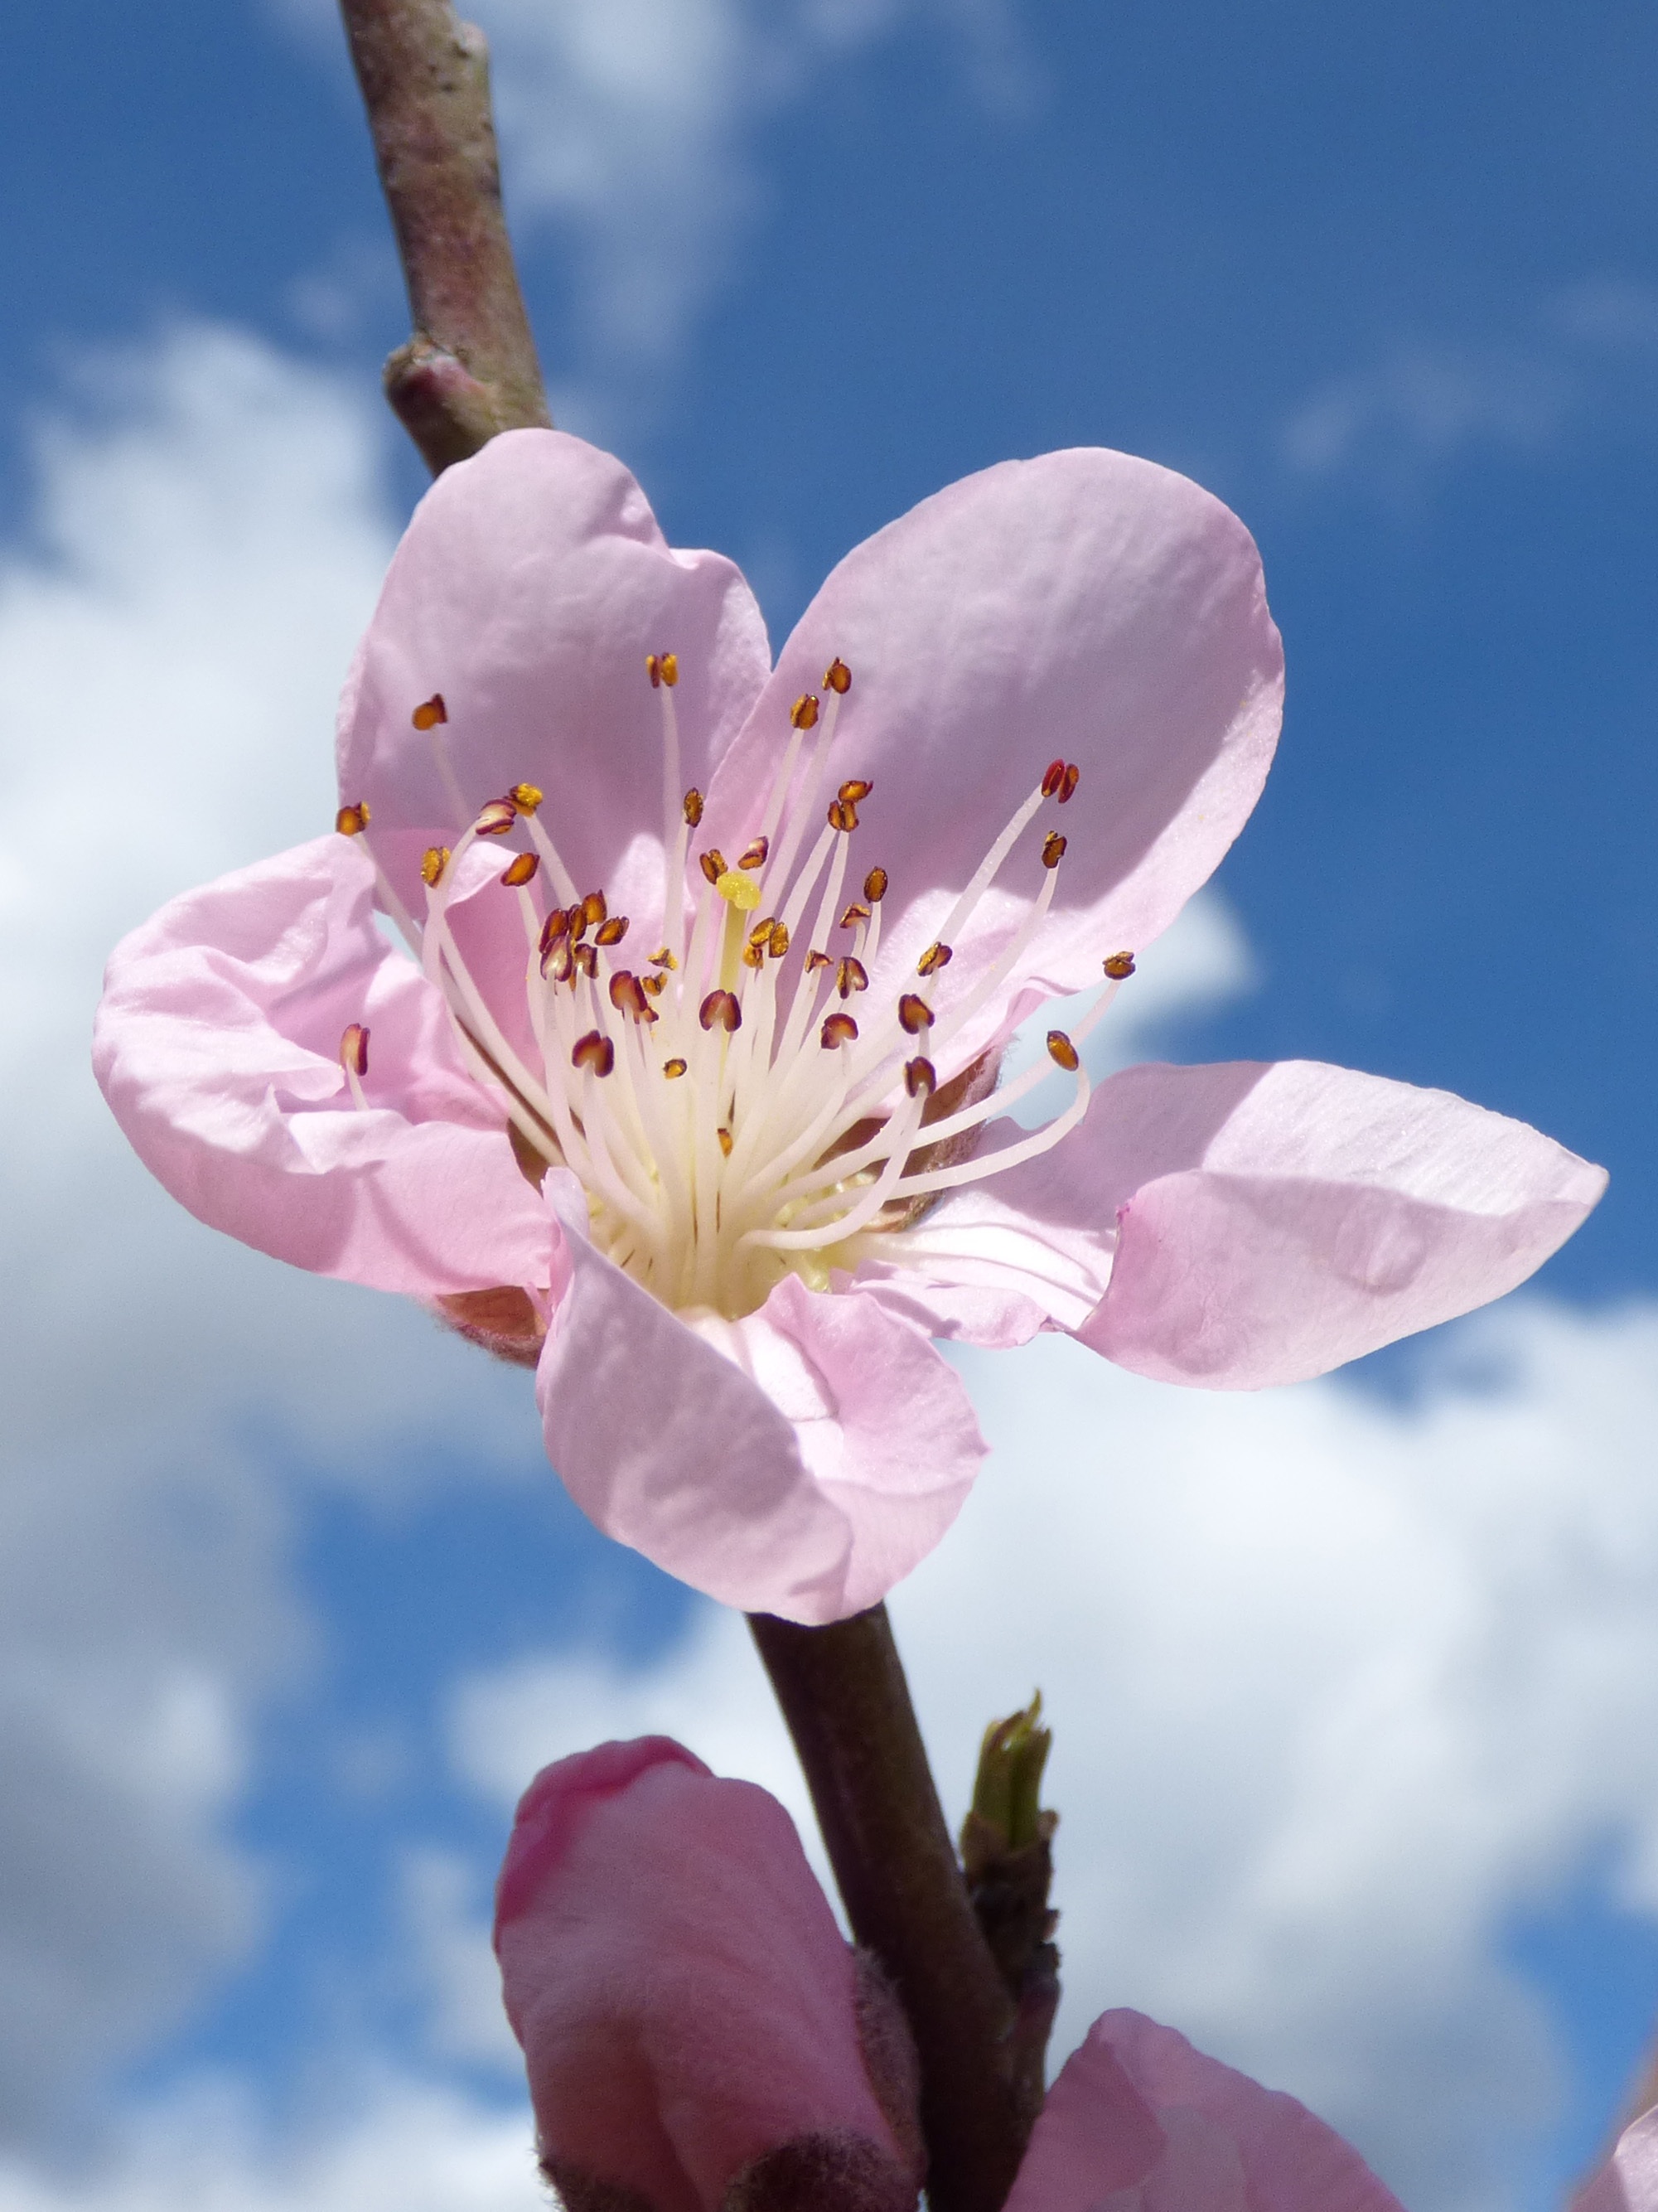
branch, blossom, plant, flower, petal, spring, botany, pink, flora, cherry blossom, beauty, detail, flowering, stamens, macro photography, flowering plant, tree fruits, land plant